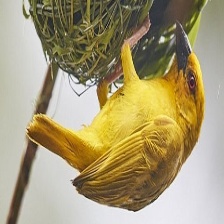
Species: EASTERN GOLDEN WEAVER
Scientific name: PLOCEUS SUBAUREUS